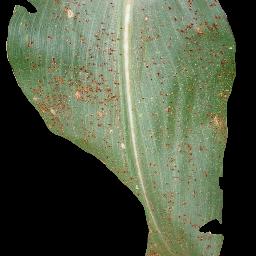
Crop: corn
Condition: (maize)_common_rust